Kalecik, Ankara

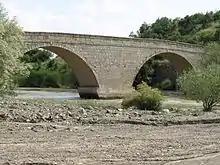
Bridge over the Kızılırmak near Kalecik.

The vocational school of higher education in Kalecik, part of Ankara University, educates in viticulture and winemaking.